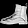
Label: Ankle boot